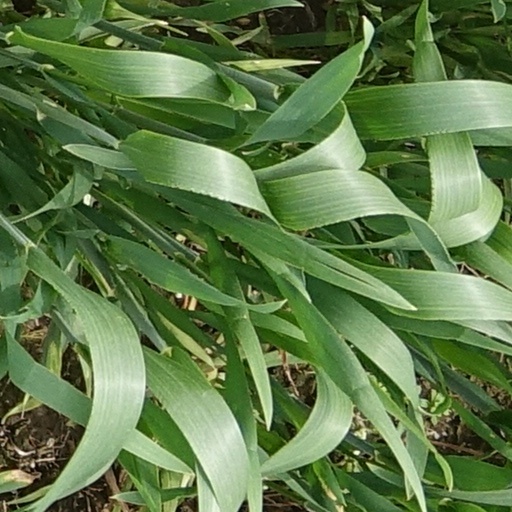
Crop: wheat